Culture of Gjakova

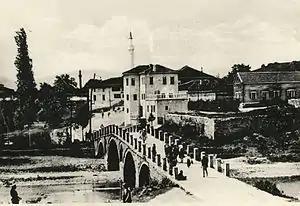
Old image of Gjakova

The Kosovan city of Gjakova has been populated since the prehistoric era. During the medieval period, in 1485, Gjakova is mentioned as a village, concretely as a market place.